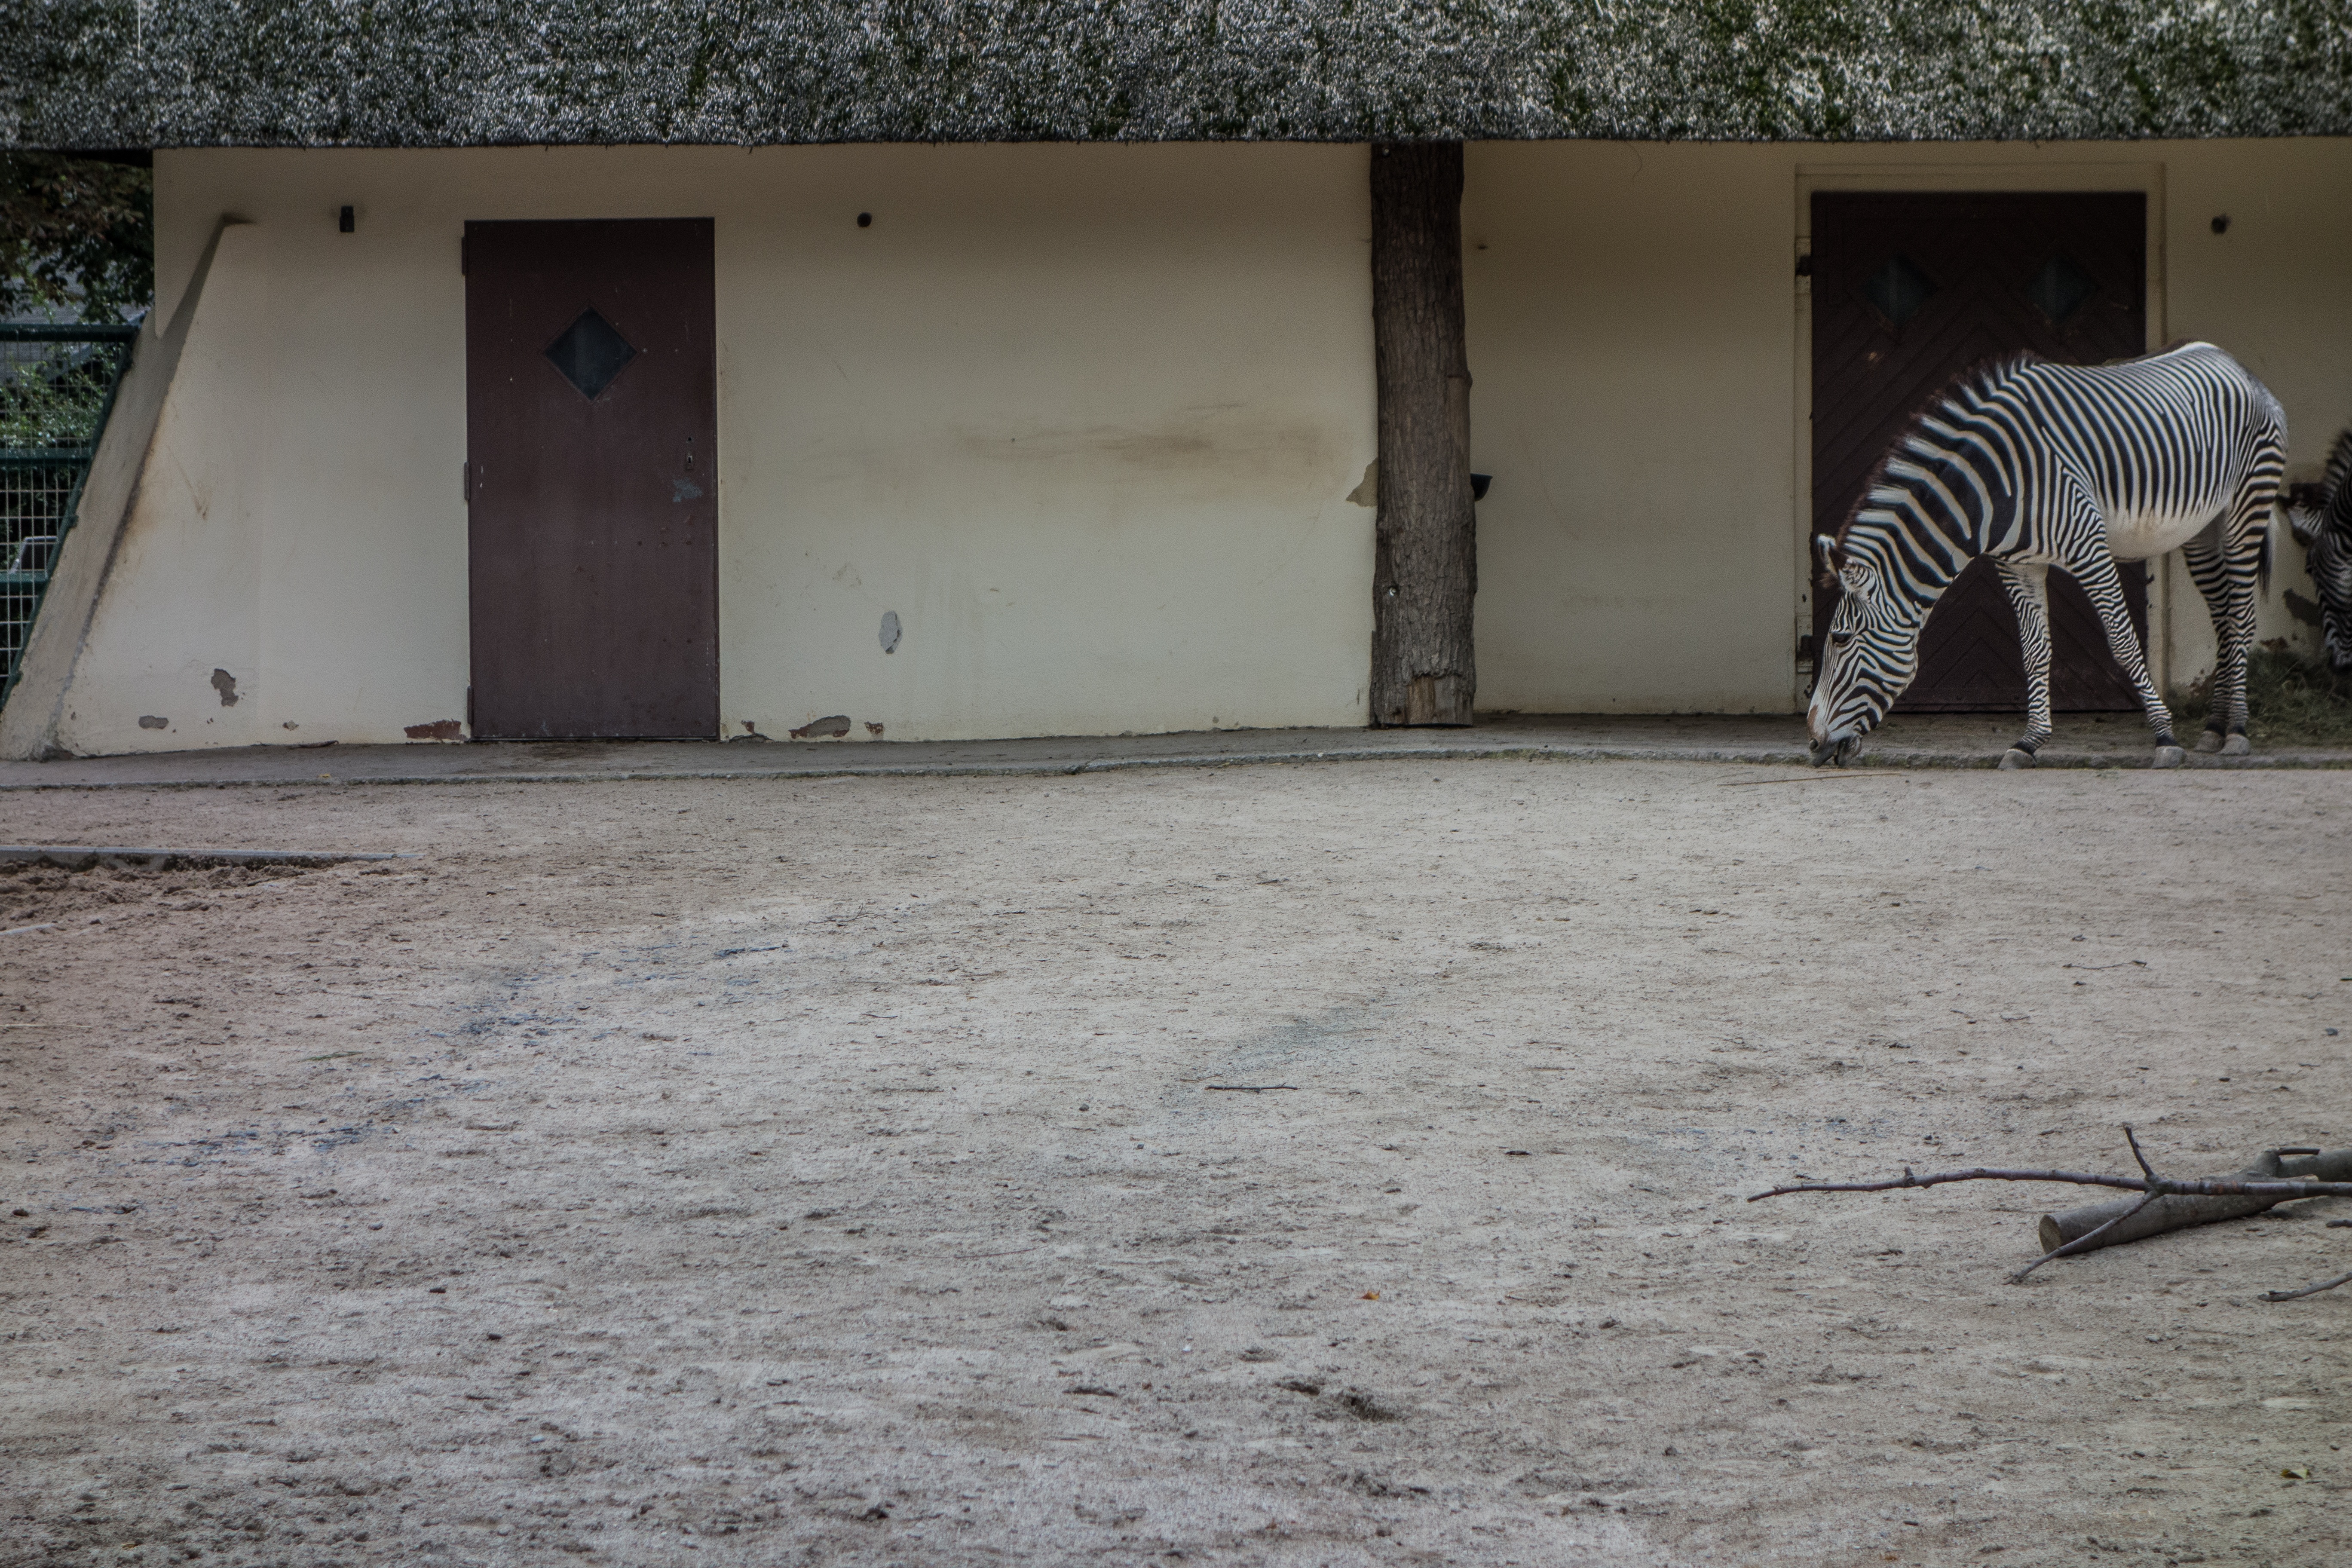
black and white, structure, wood, white, house, wall, zoo, pattern, zebra, horses, drawing, stall, stripes, perissodactyla, hoofed animals, urban area